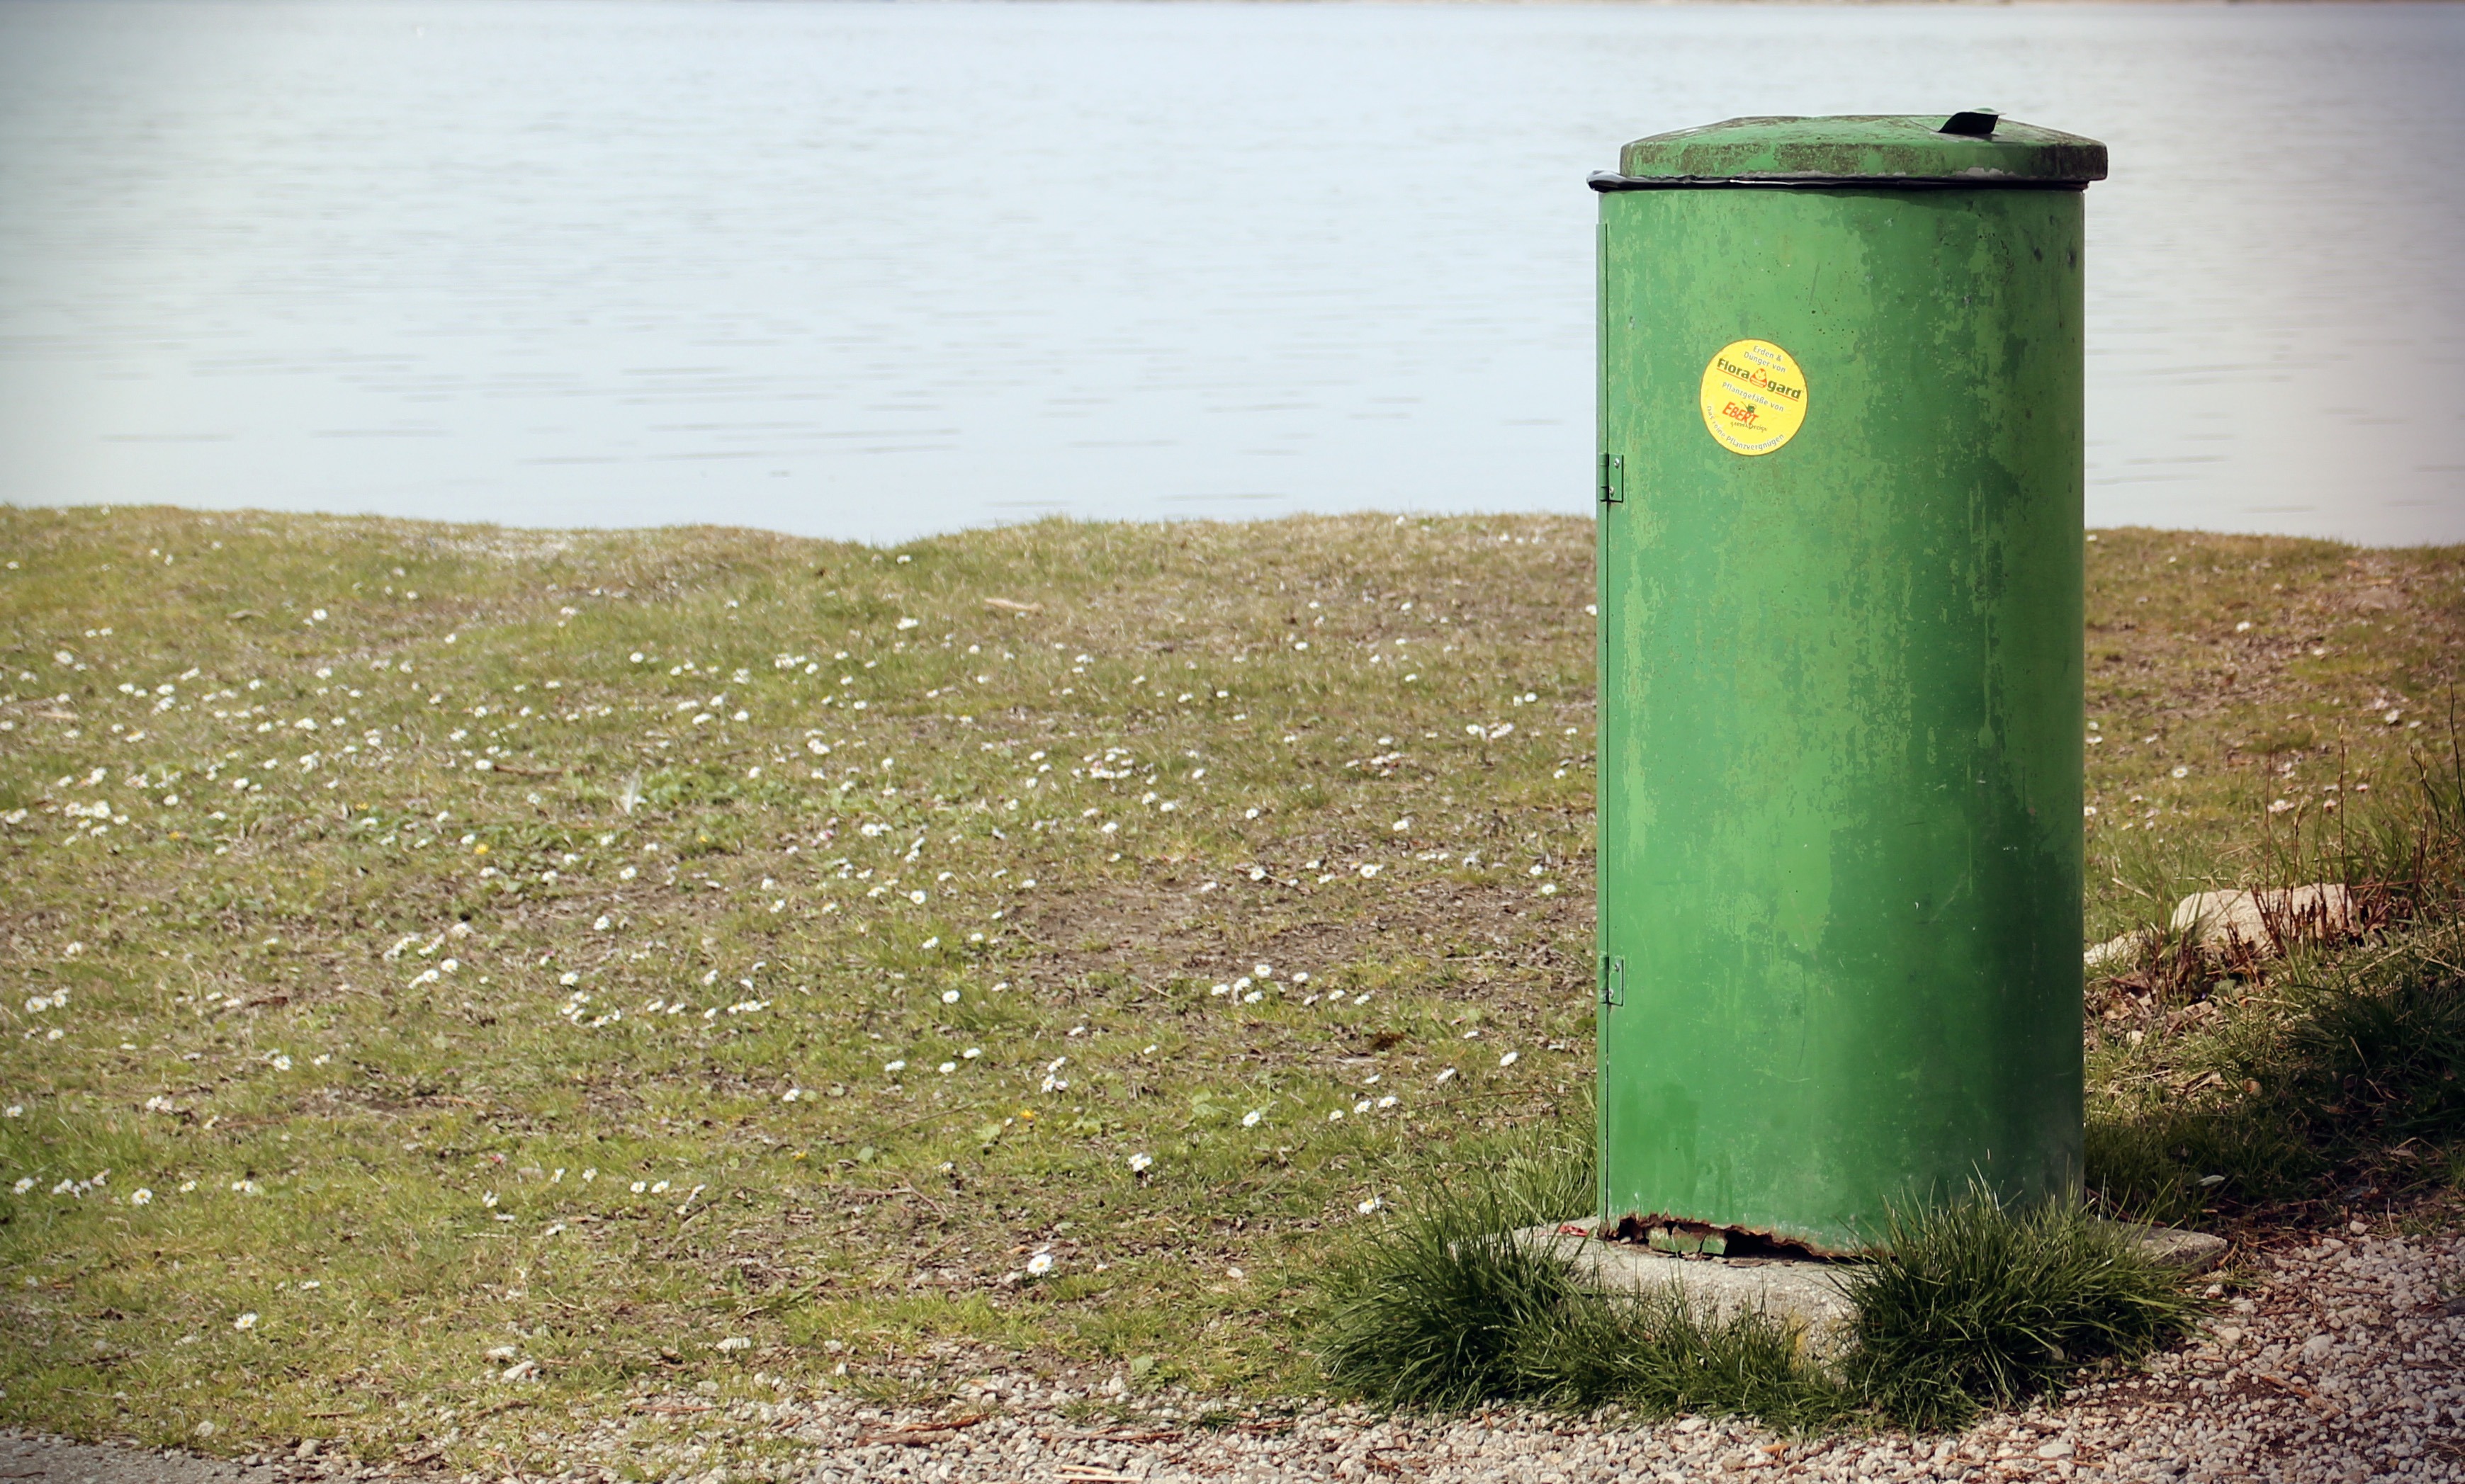
tree, water, nature, grass, lawn, environment, green, waste, garbage, waste bins, teresita